Cross-country skiing

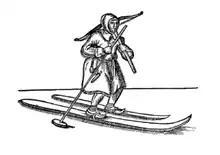
Sami hunter using skis of unequal length—short for traction, long for gliding—and a single pole. Both were employed until . (1673 woodcut)

The word ski comes from the Old Norse word which means stick of wood. Skiing started as a technique for traveling cross-country over snow on skis, starting almost five millennia ago with beginnings in Scandinavia. It may have been practised as early as 600 BCE in Daxing'anling, in what is now China. Early historical evidence includes Procopius's (around CE 550) description of Sami people as "skrithiphinoi" translated as "ski running samis". Birkely argues that the Sami people have practiced skiing for more than 6000 years, evidenced by the very old Sami word "čuoigat" for skiing. Egil Skallagrimsson's 950 CE saga describes King Haakon the Good's practice of sending his tax collectors out on skis. The Gulating law (1274) stated that "No moose shall be disturbed by skiers on private land." Cross-country skiing evolved from a utilitarian means of transportation to being a worldwide recreational activity and sport, which branched out into other forms of skiing starting in the mid-1800s.